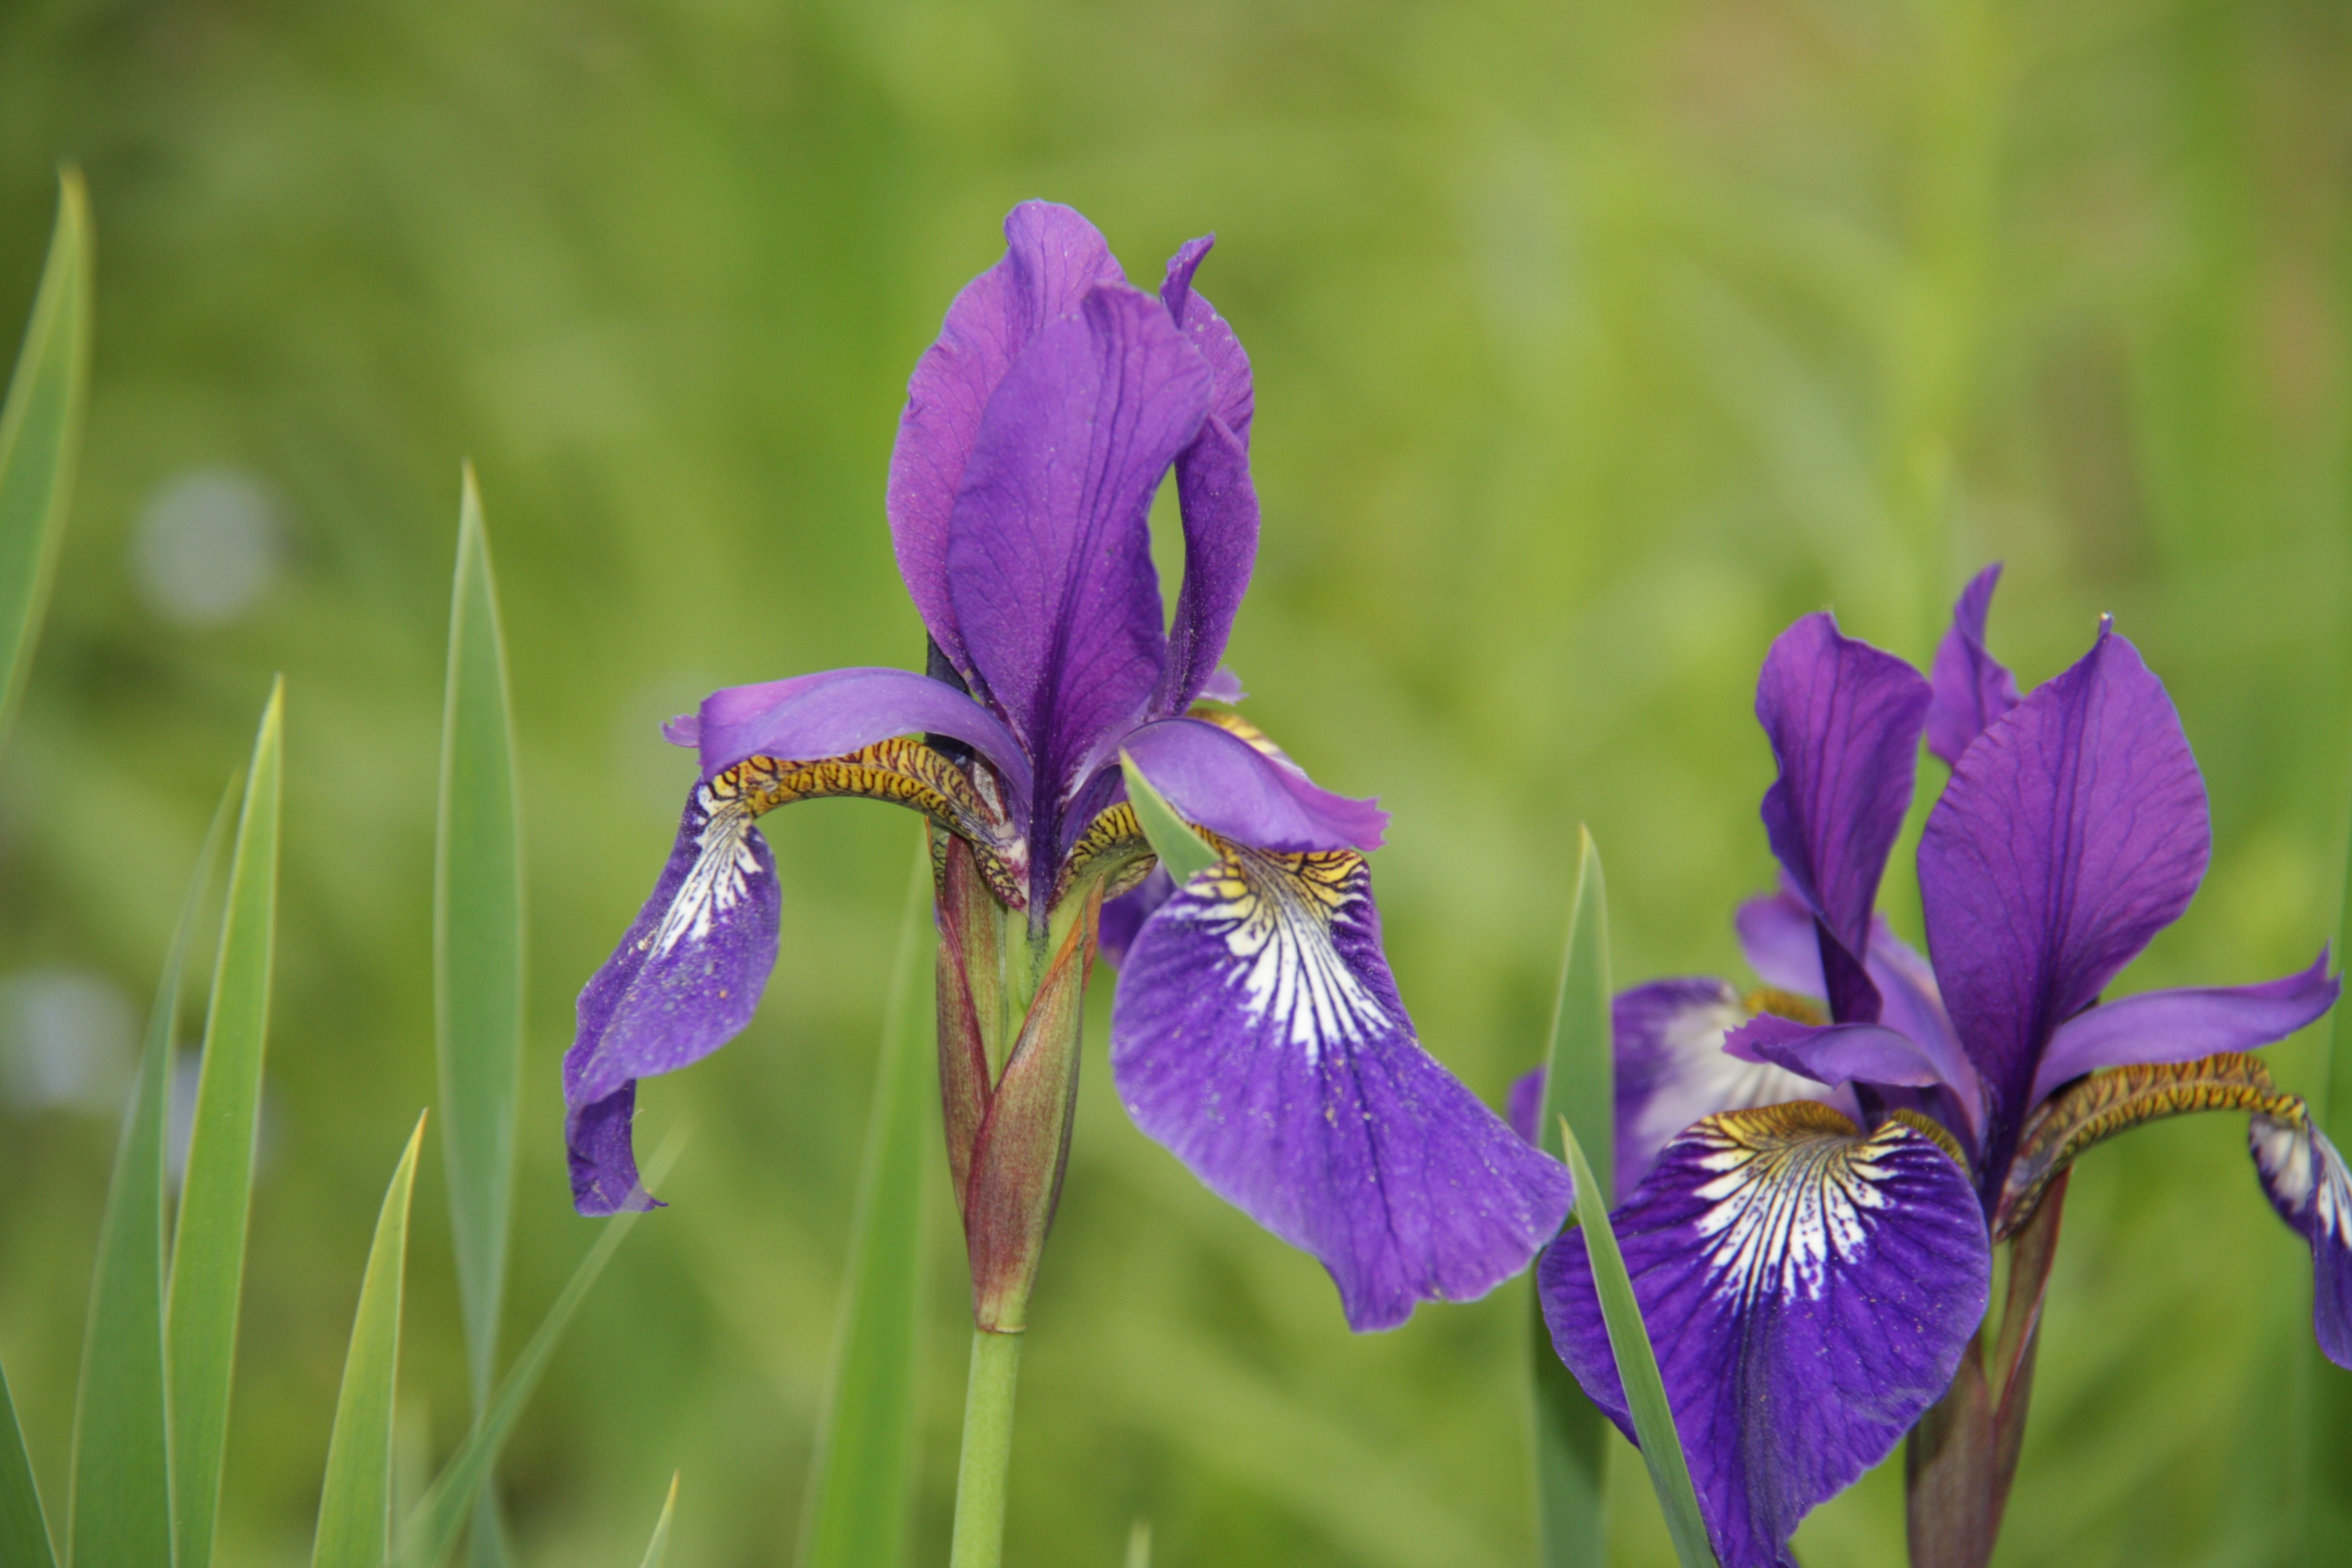
nature, plant, flower, botany, flora, wildflower, iris, eye, beauty, macro photography, flowering plant, iris versicolor, plant stem, land plant, iris family